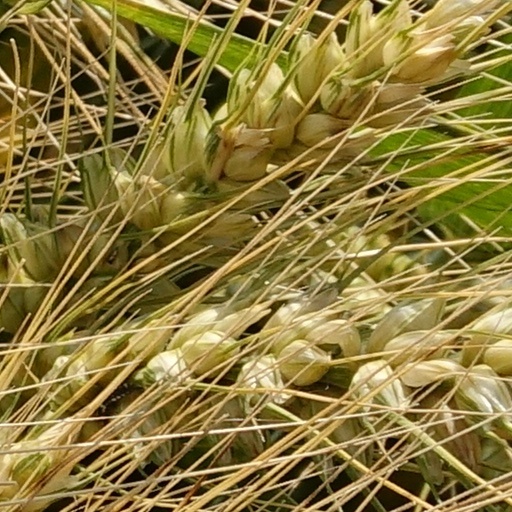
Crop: wheat